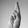
ASL letter: R